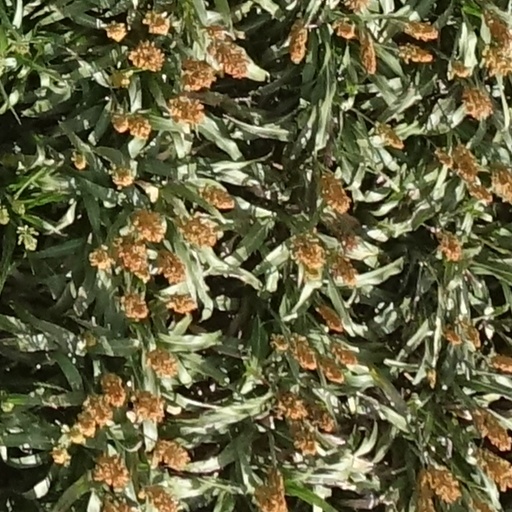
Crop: sorghum